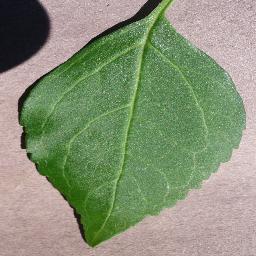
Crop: cherry
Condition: (including_sour)_healthy